Örjan Persson

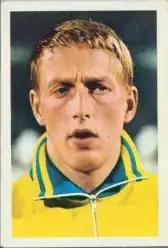
Persson in the 1970 FIFA World Cup

Per Örjan Persson (27 August 1942) is a Swedish former football player who played as a midfielder. He played for Scottish clubs Dundee United and Rangers in the 1960s. He also represented Sweden at the 1970 FIFA World Cup in Mexico and the 1974 FIFA World Cup in West Germany.